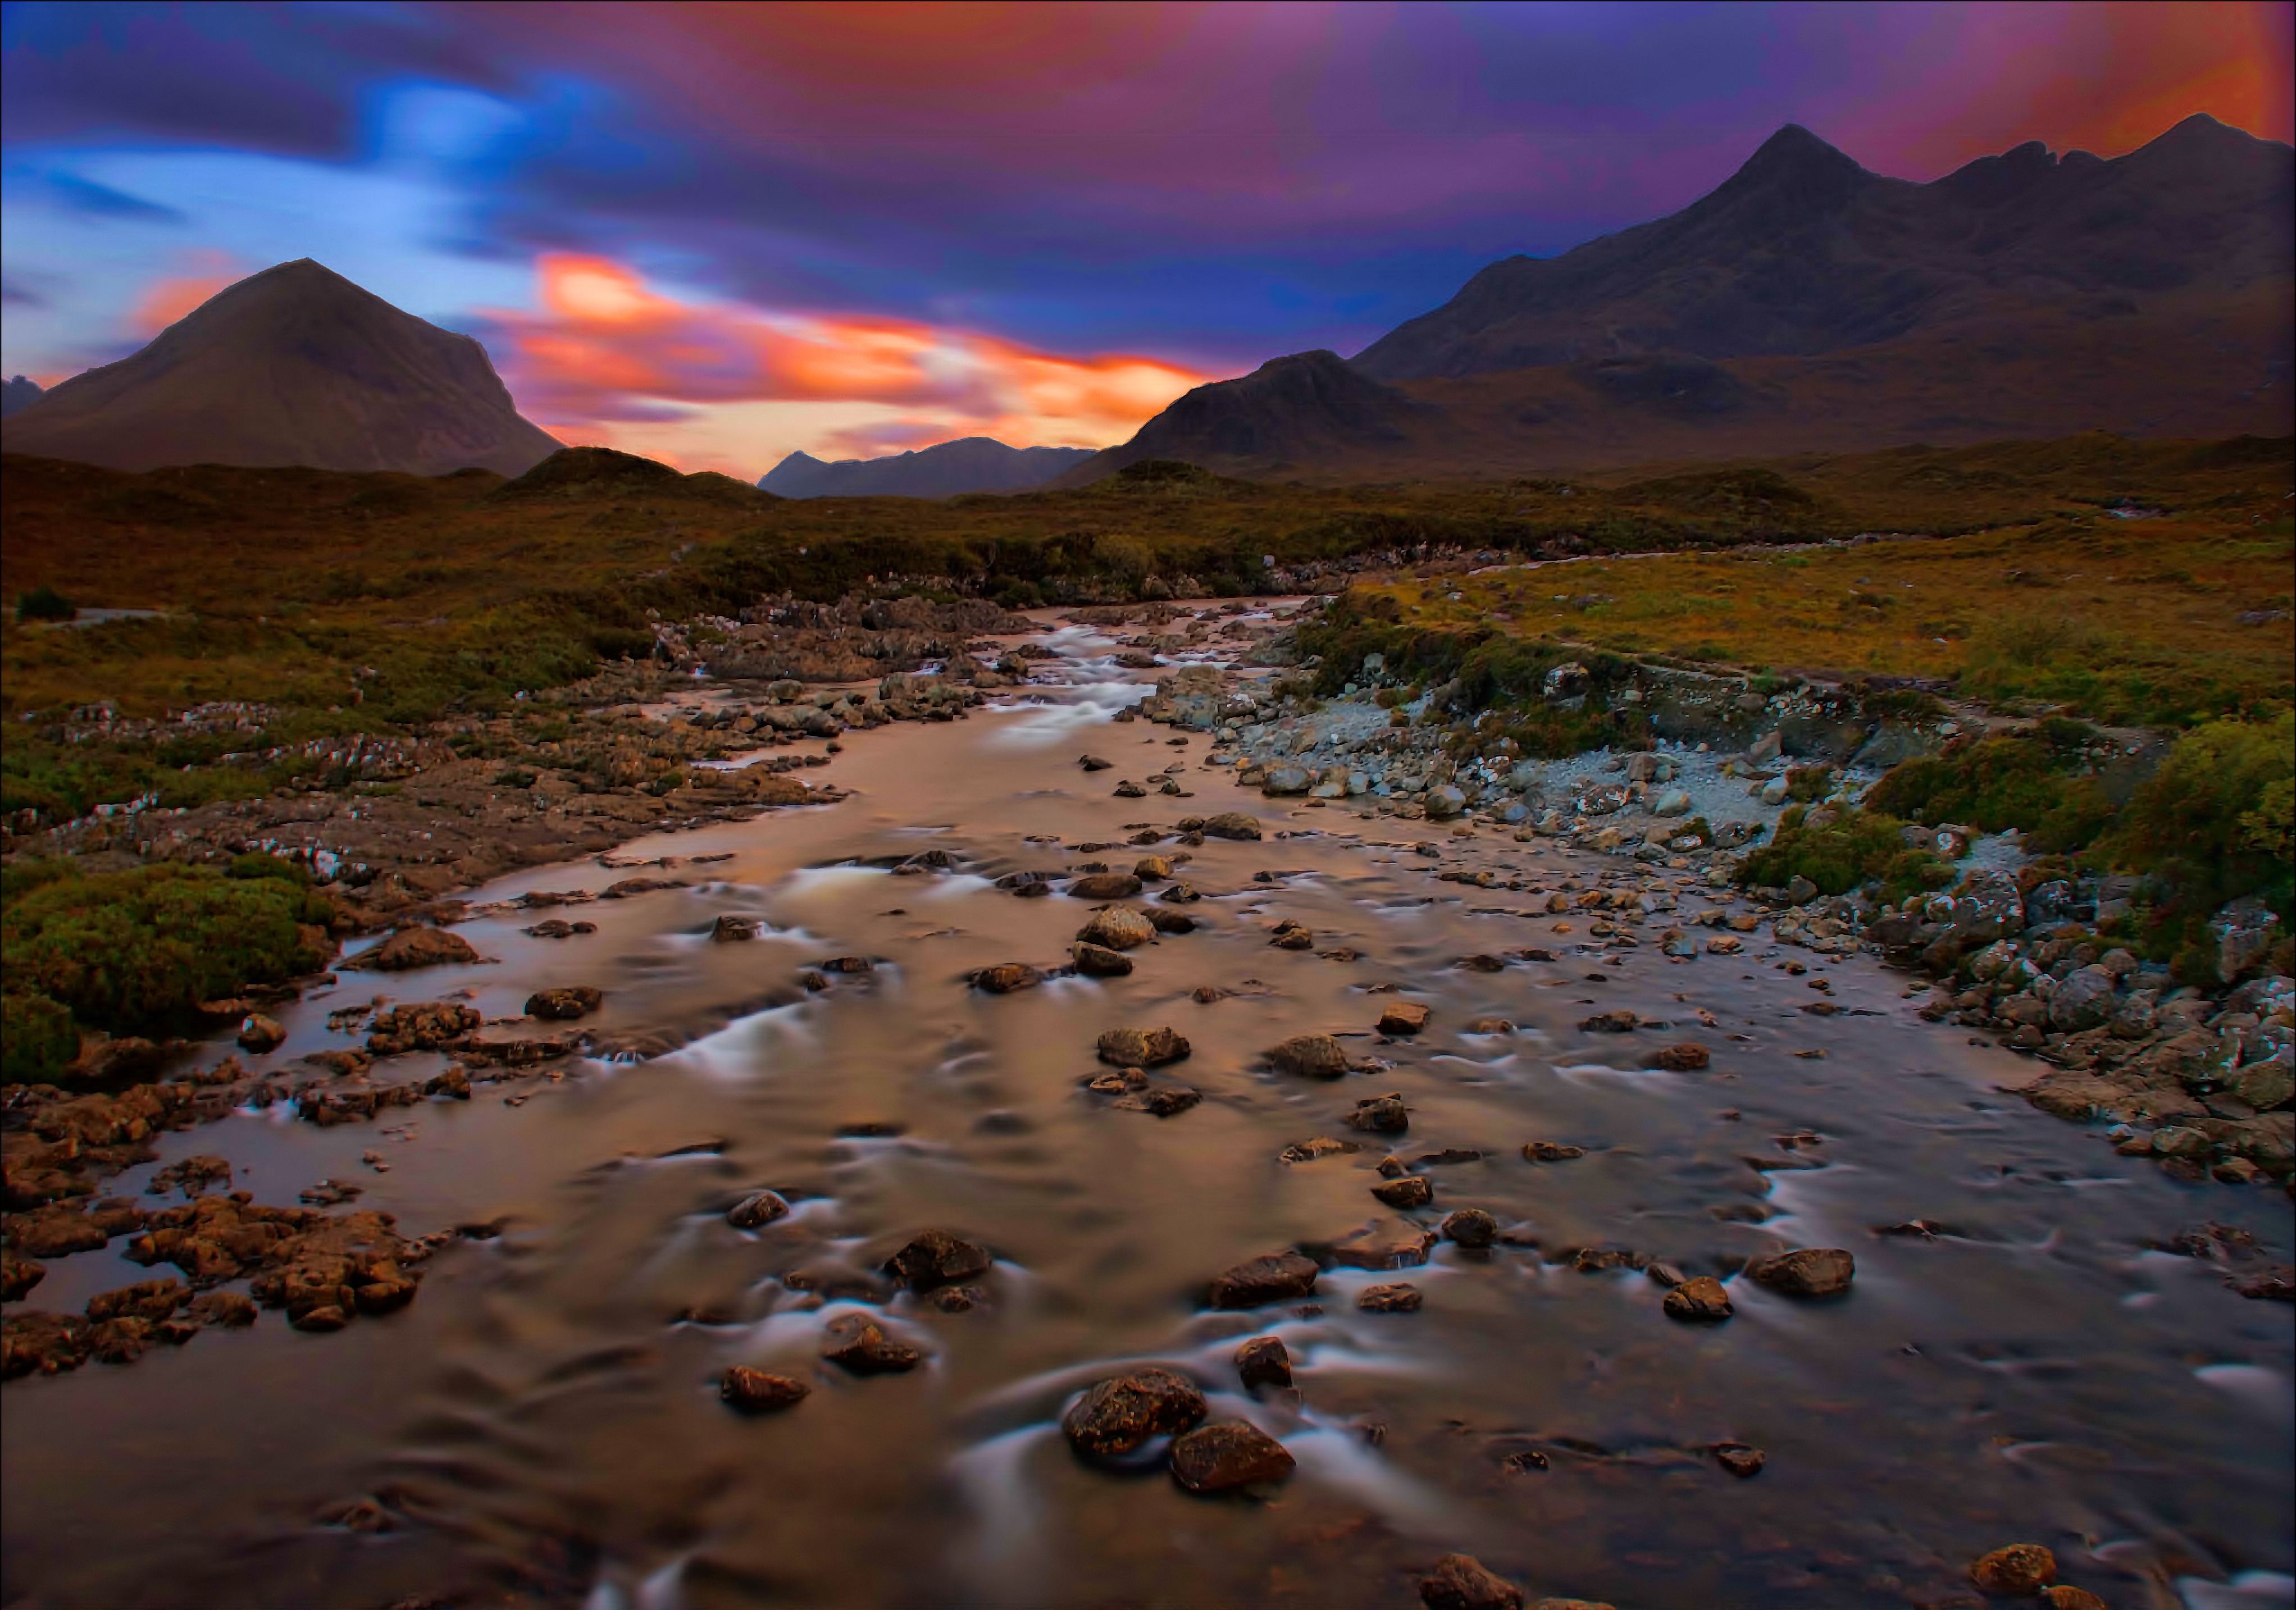
landscape, sea, coast, rock, wilderness, mountain, cloud, sunrise, sunset, morning, lake, dawn, river, valley, dusk, evening, reflection, autumn, plateau, loch, skye, sligachan, cuillin, landform, natural environment, geographical feature, mountainous landforms